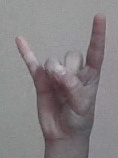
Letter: la